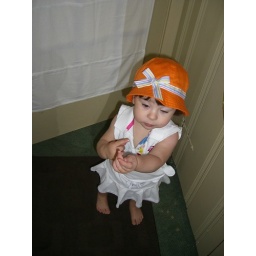
More cuteness in the orange hat